West Allis, Wisconsin

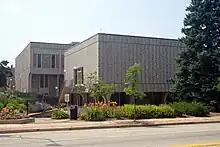
West Allis City Hall

West Allis is represented by Scott L. Fitzgerald (R) in the United States House of Representatives, and by Ron Johnson (R) and Tammy Baldwin (D) in the United States Senate. Tim Carpenter (D) and Dale P. Kooyenga (R) represent West Allis in the Wisconsin State Senate, and Daniel Riemer (D), Tom Michalski (R), and Joe Sanfelippo (R) represent West Allis in the Wisconsin State Assembly. Parts of northern West Allis are represented by Rob Hutton (R) in Senate District 5 and Robyn Vining (D) in Assembly District 14, districts traditionally associated with the cities of Brookfield and Wauwatosa.